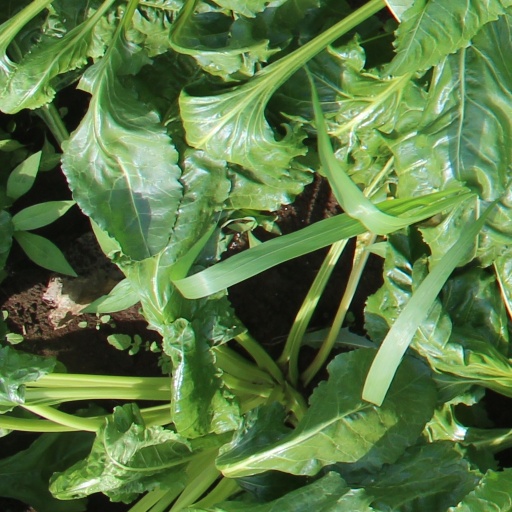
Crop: sugar beet